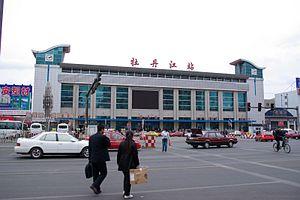
Le district de Xi'an est une subdivision administrative de la province du Heilongjiang en Chine. Il est placé sous la juridiction de la ville-préfecture de Mudanjiang.